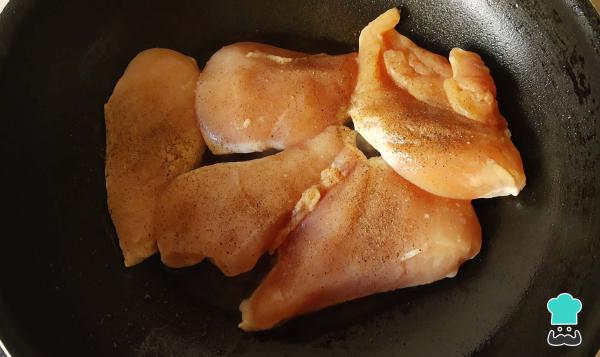
Prepara el pollo, de manera que calienta un poco de aceite en una sartén u olla. Cuando esté caliente, cocina el pollo sazonando con un poco de sal, pimienta y ajo en polvo, mezcla para integrar los sabores y cocina durante 3 minutos.